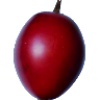
Label: Tamarillo 1